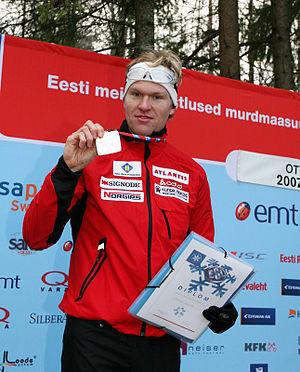
Peeter Kümmel, né le 11 avril 1982 à Tartu, est un fondeur estonien.